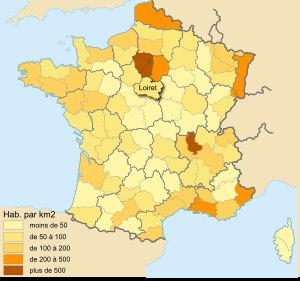
En janvier 2019, le département français du Loiret comptait officiellement 678 722 habitants, se situant en 37ᵉ position au niveau national.